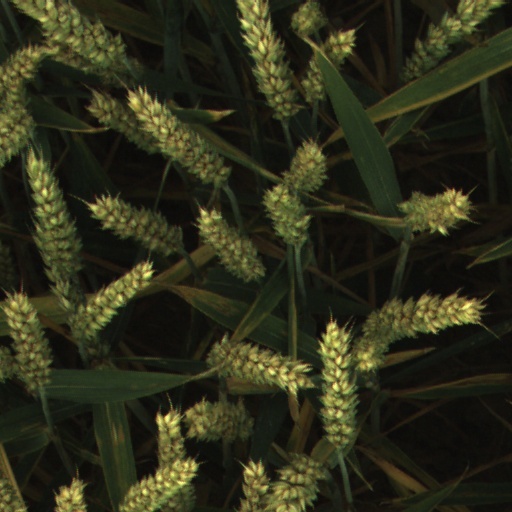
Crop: wheat